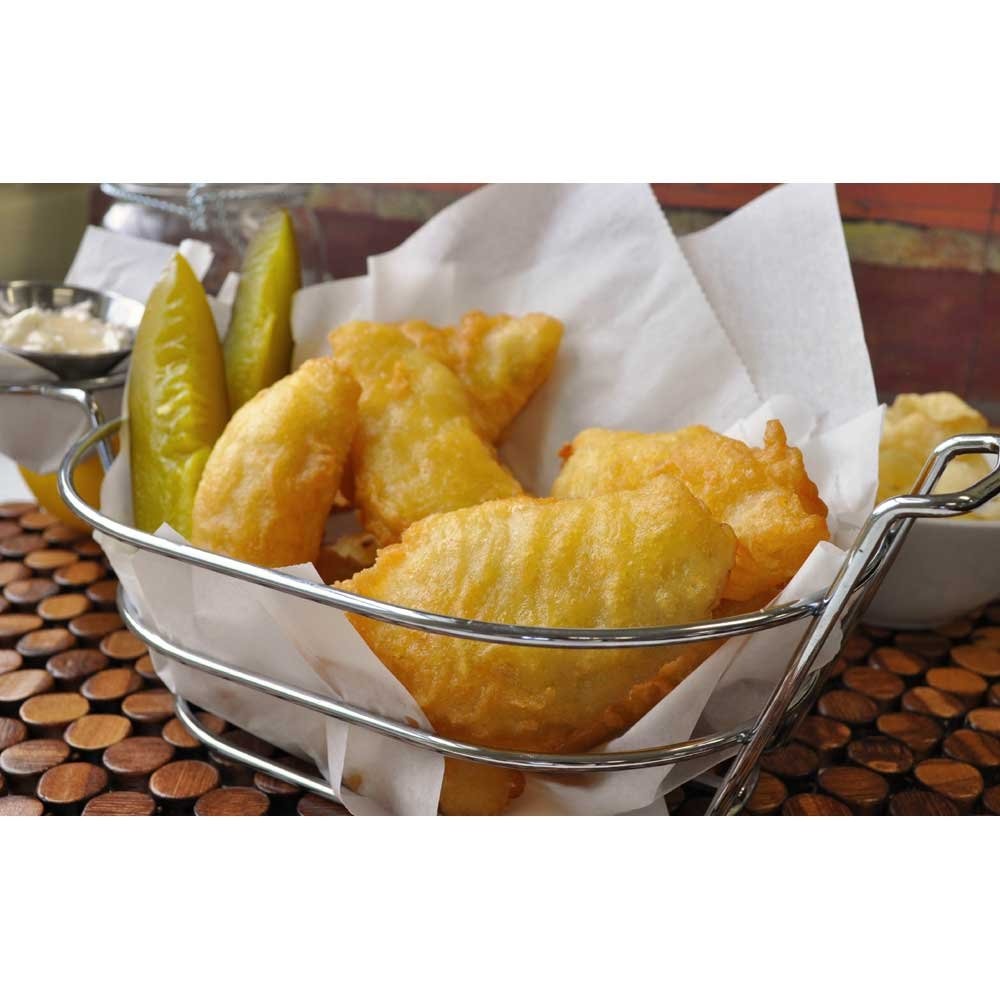
Item Name: Singleton Natural Hand Cut Beer Battered Cod Fillet, 10 Pound - 1 each.
Value: 160.0
Unit: Ounce

Price: 143.08